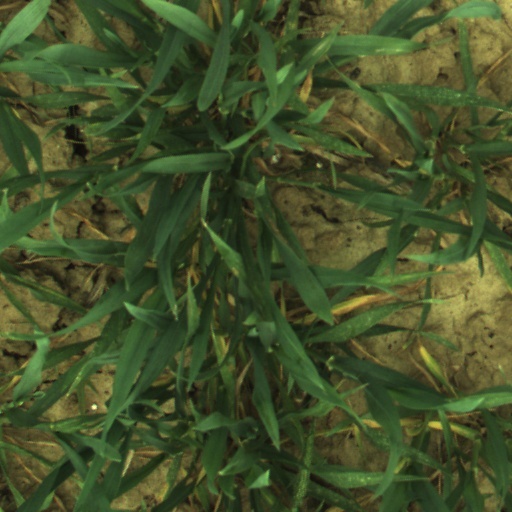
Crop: wheat